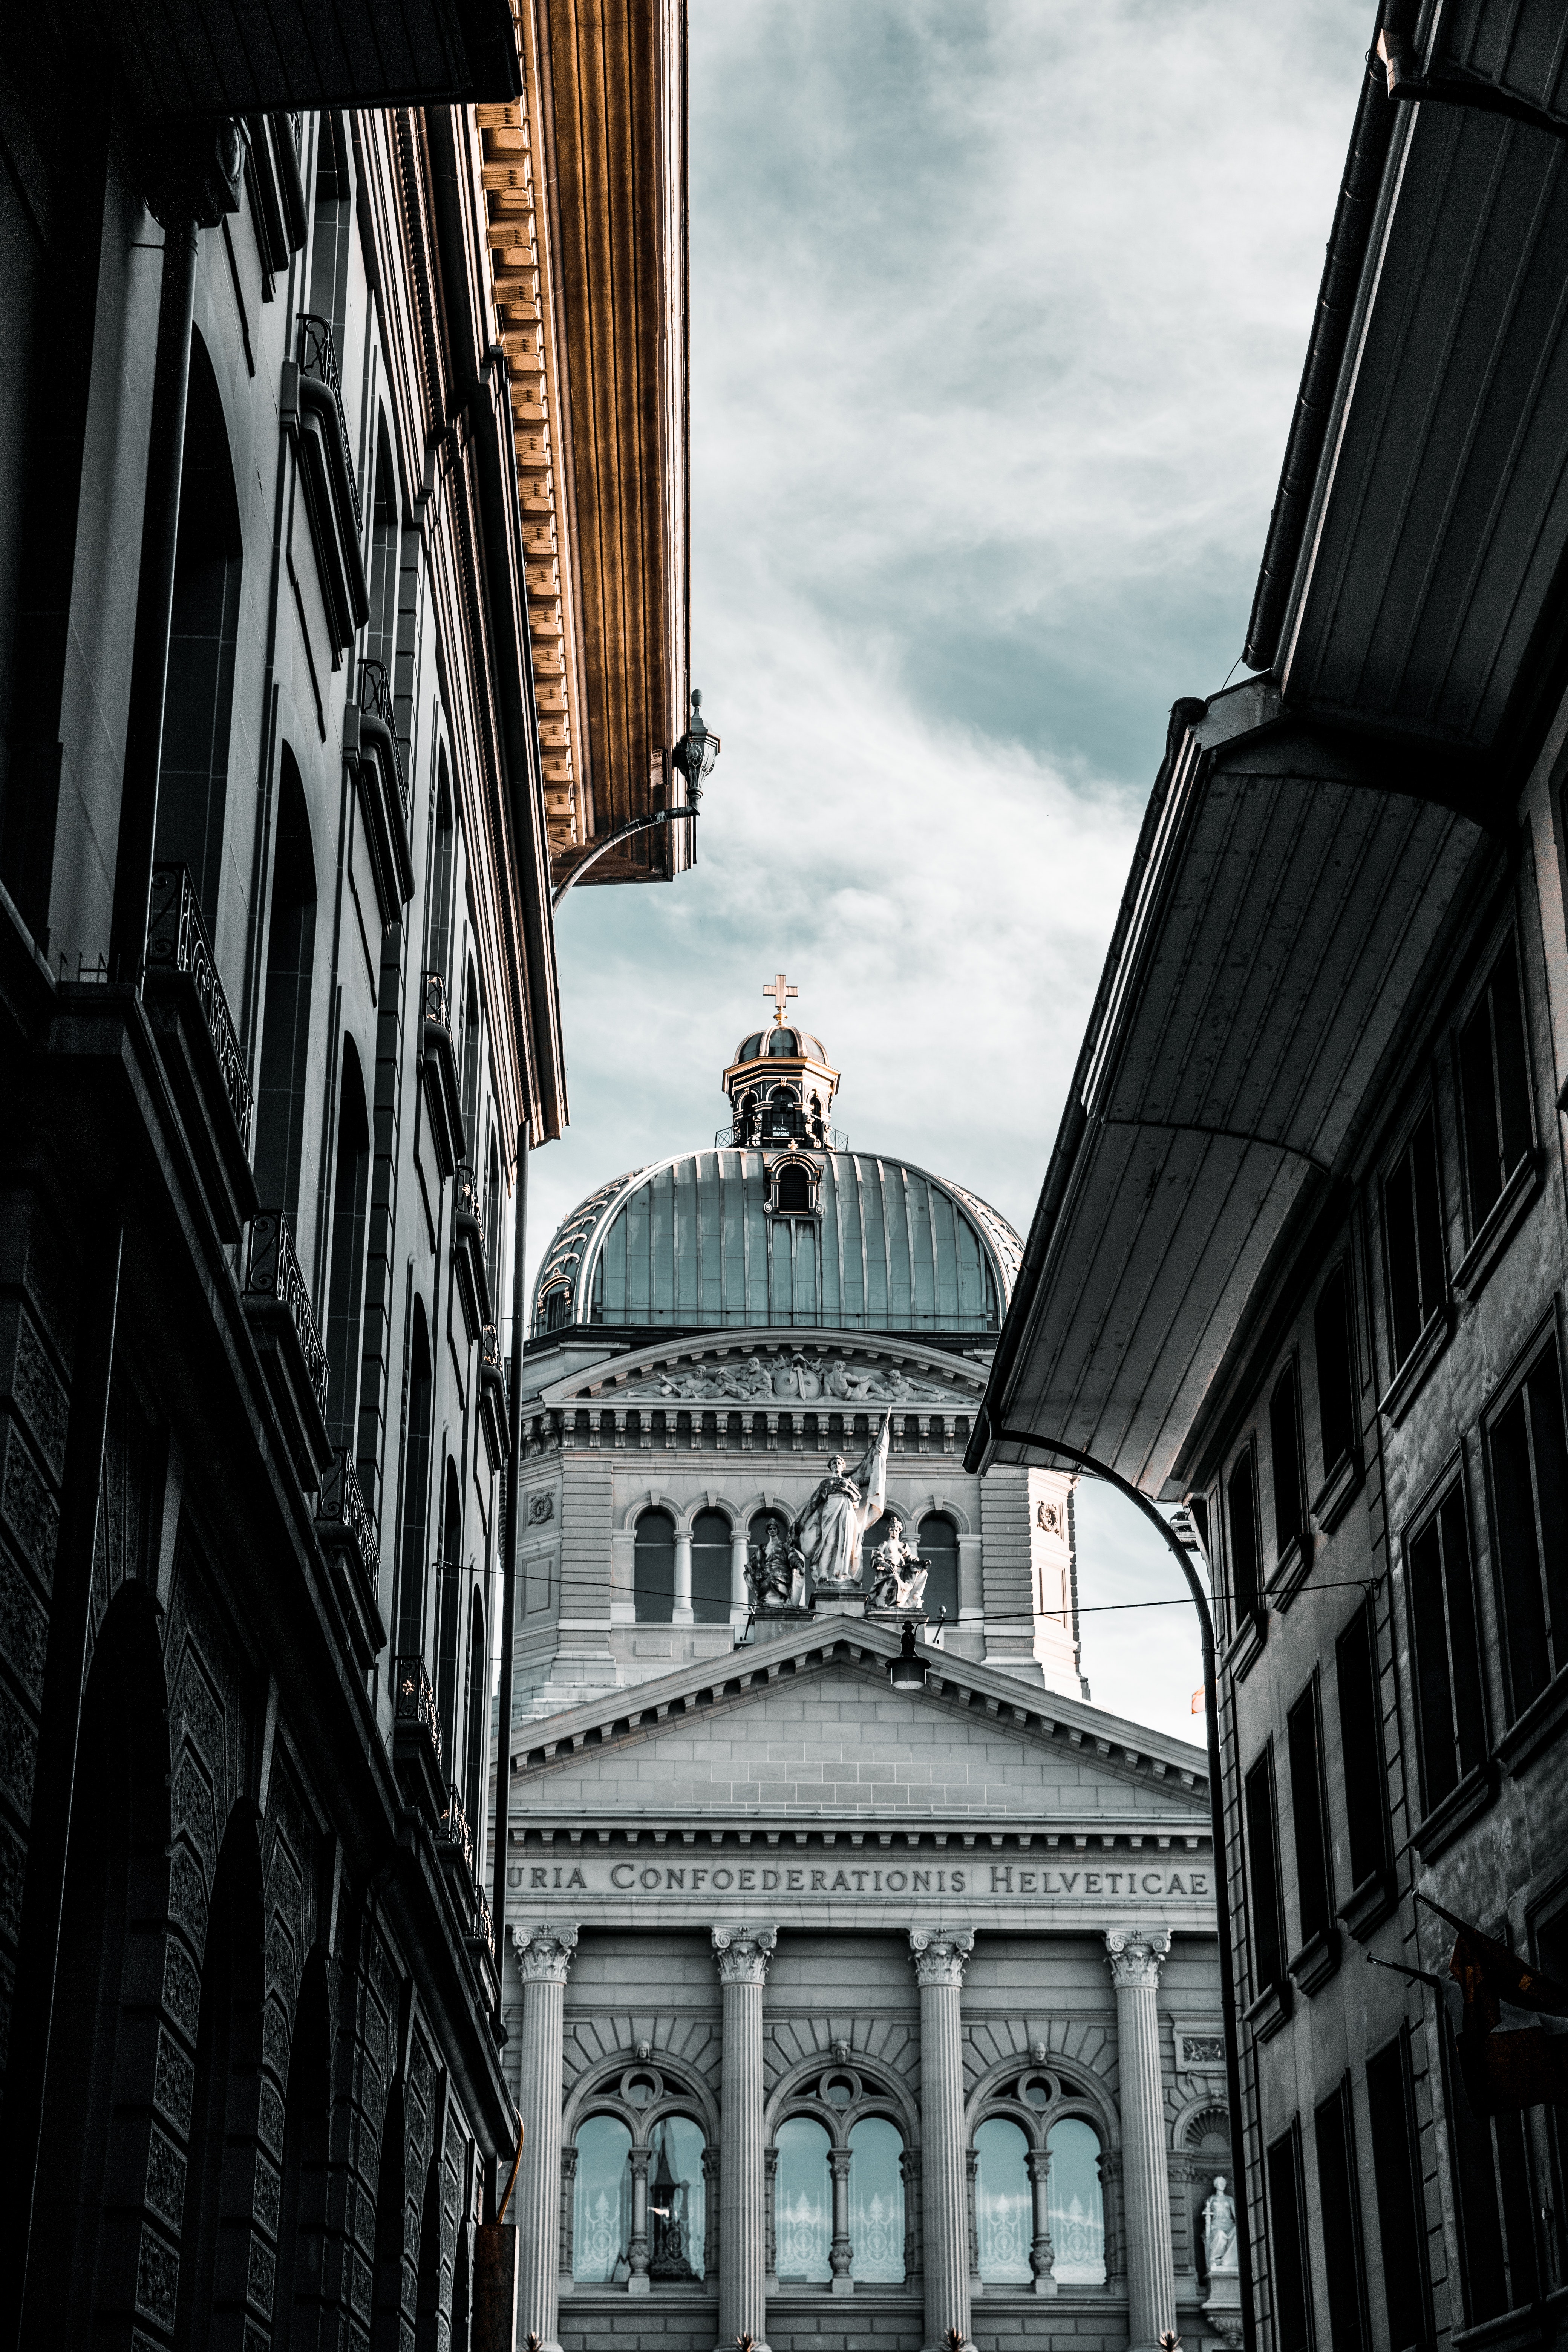
architecture, landmark, metropolis, building, urban area, sky, city, street, metropolitan area, symmetry, infrastructure, facade, monochrome, black and white, classical architecture, arch, downtown, column, basilica, stock photography, house, dome, glass, road